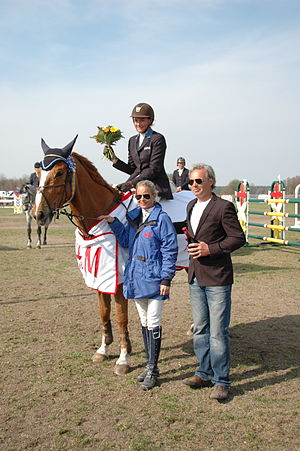
Henriksdal Spring Tour
Malin Baryard og Ragnar Bengtsson delar ut priset till vinnaren av Henriksdal Spring Tours Grand Prix 2009, norske Cecilie Hatteland.
Henriksdal Spring Tour er et nyt og uafhængigt elite stævne i ridebanespringning, som afholdes under to wekeender på Stall Henriksdal i Sjöbo i Sverige.